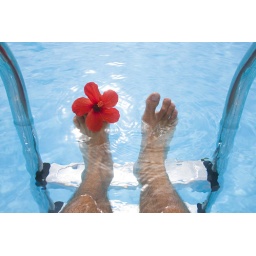
Man's feet with a red hibiscus flower by a swimming pool